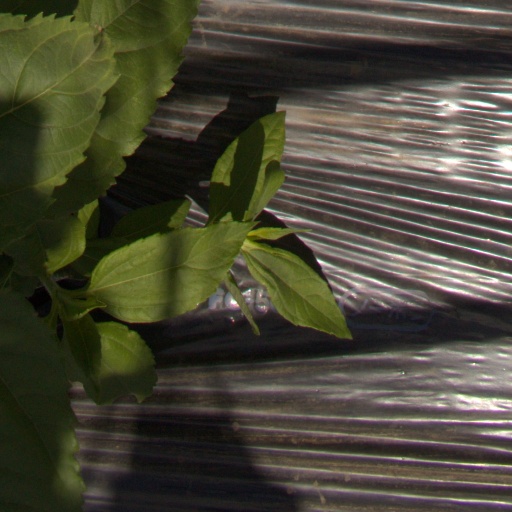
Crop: Jerusalem artichoke